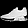
Label: Sneaker